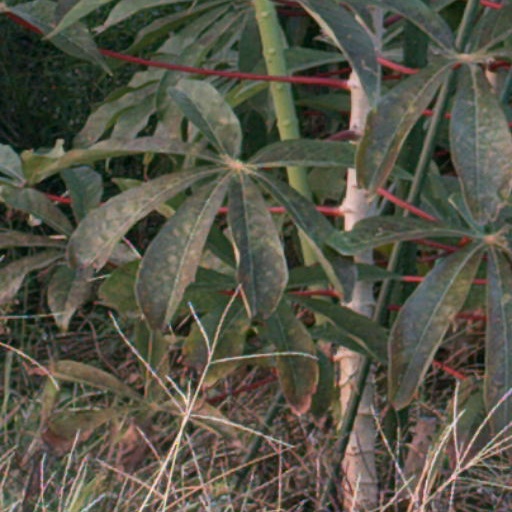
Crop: cassava